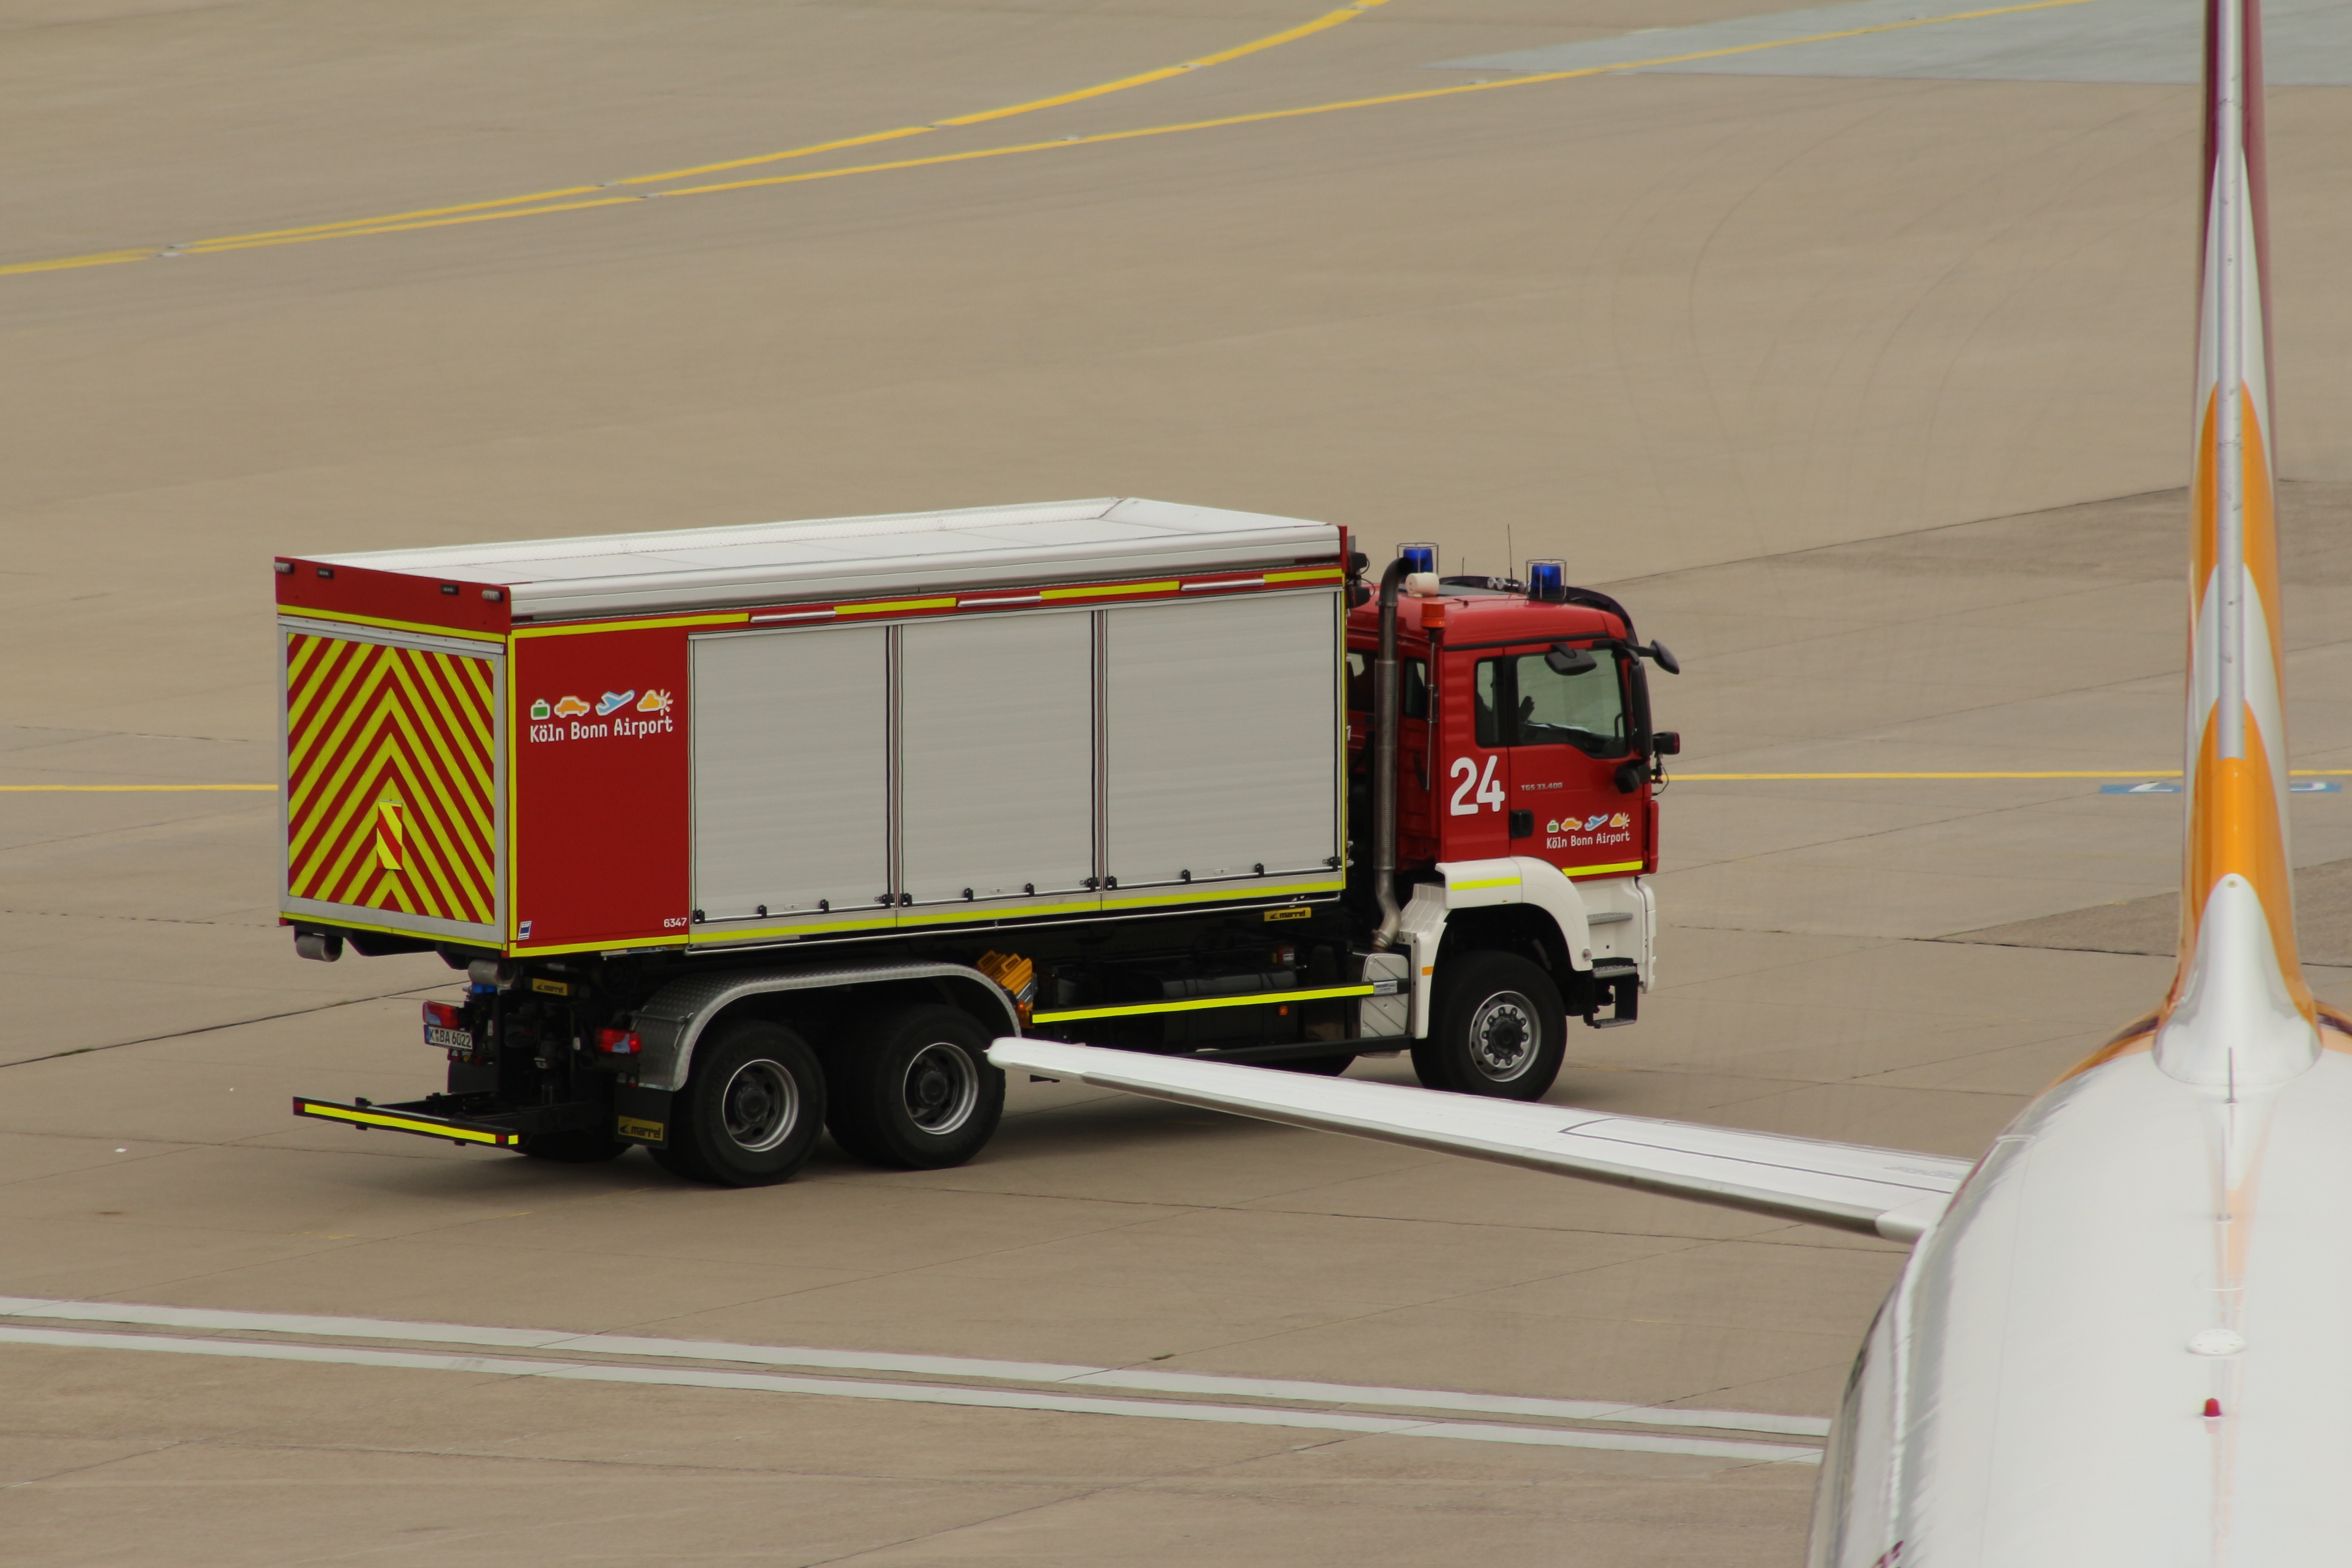
light, technology, camera, photography, photographer, film, photo, airport, analog, transport, truck, vehicle, lens, drive, studio, fire, black, emergency service, video, use, recording, fire department, logo, stripes, head, accessories, photograph, look, lamps, media, cinema, image, instruction, movie set, director, photo studio, kleinbild film, viewers, filmstrip, greenbox, photografie, photo film, wf, k lnbonn, fire engines, slide film, emergency vehicle, trailer truck